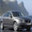
Label: automobile